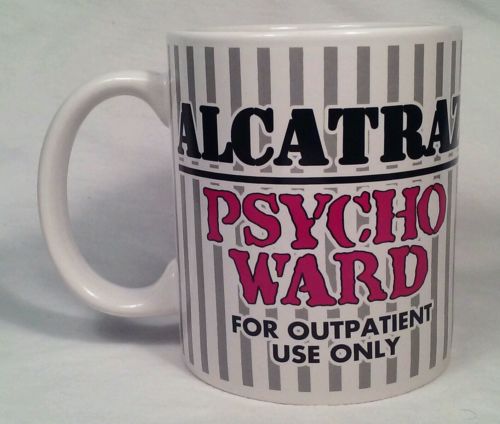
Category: mug